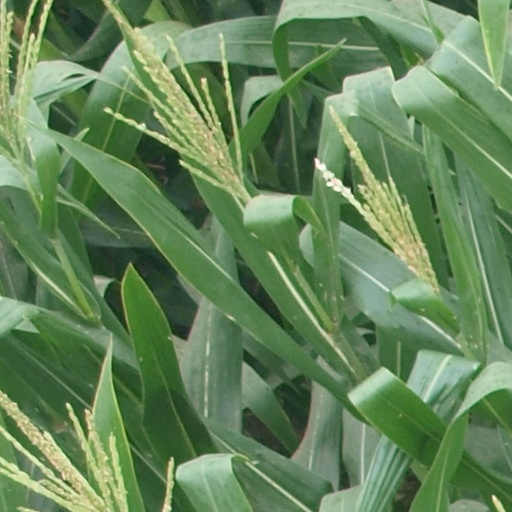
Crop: maize; corn